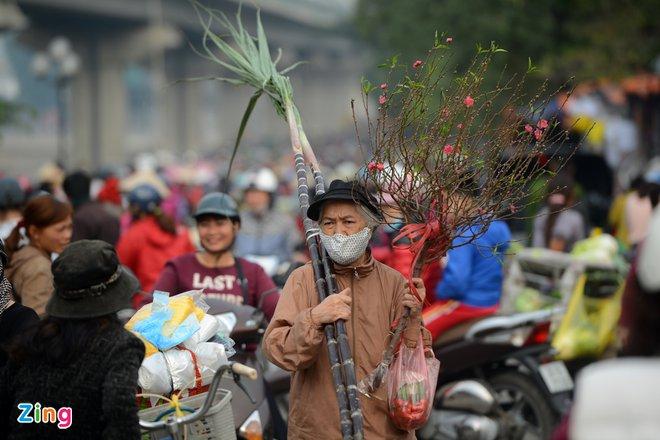
người phụ nữ mặc áo nâu đang cầm trên tay hai cây mía , cành đào và một túi bóng